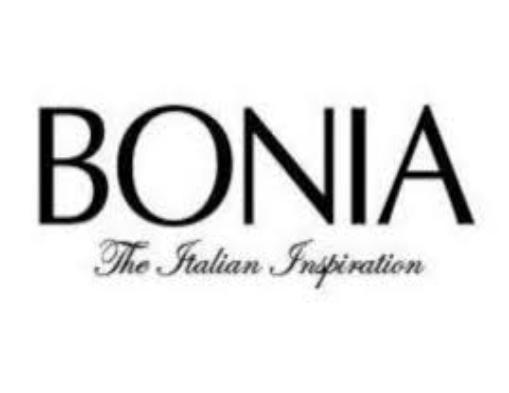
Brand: Bonia
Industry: Clothes